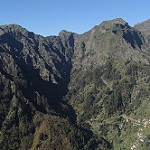
Scene: Outdoor